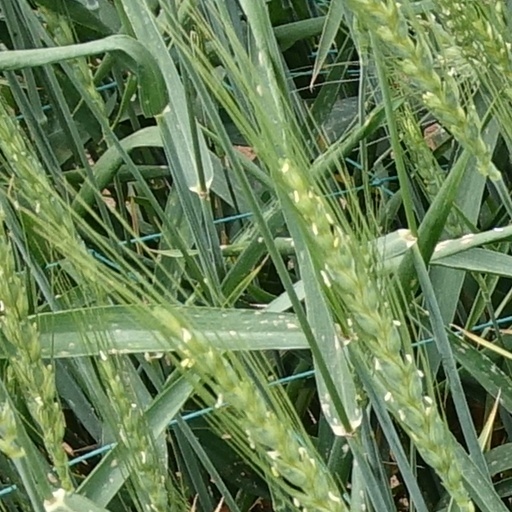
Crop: wheat